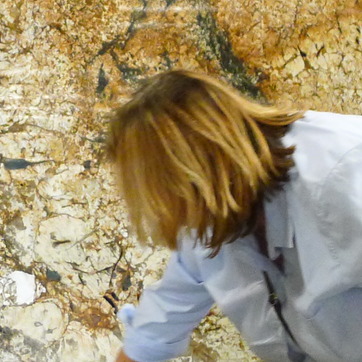
Material: hair